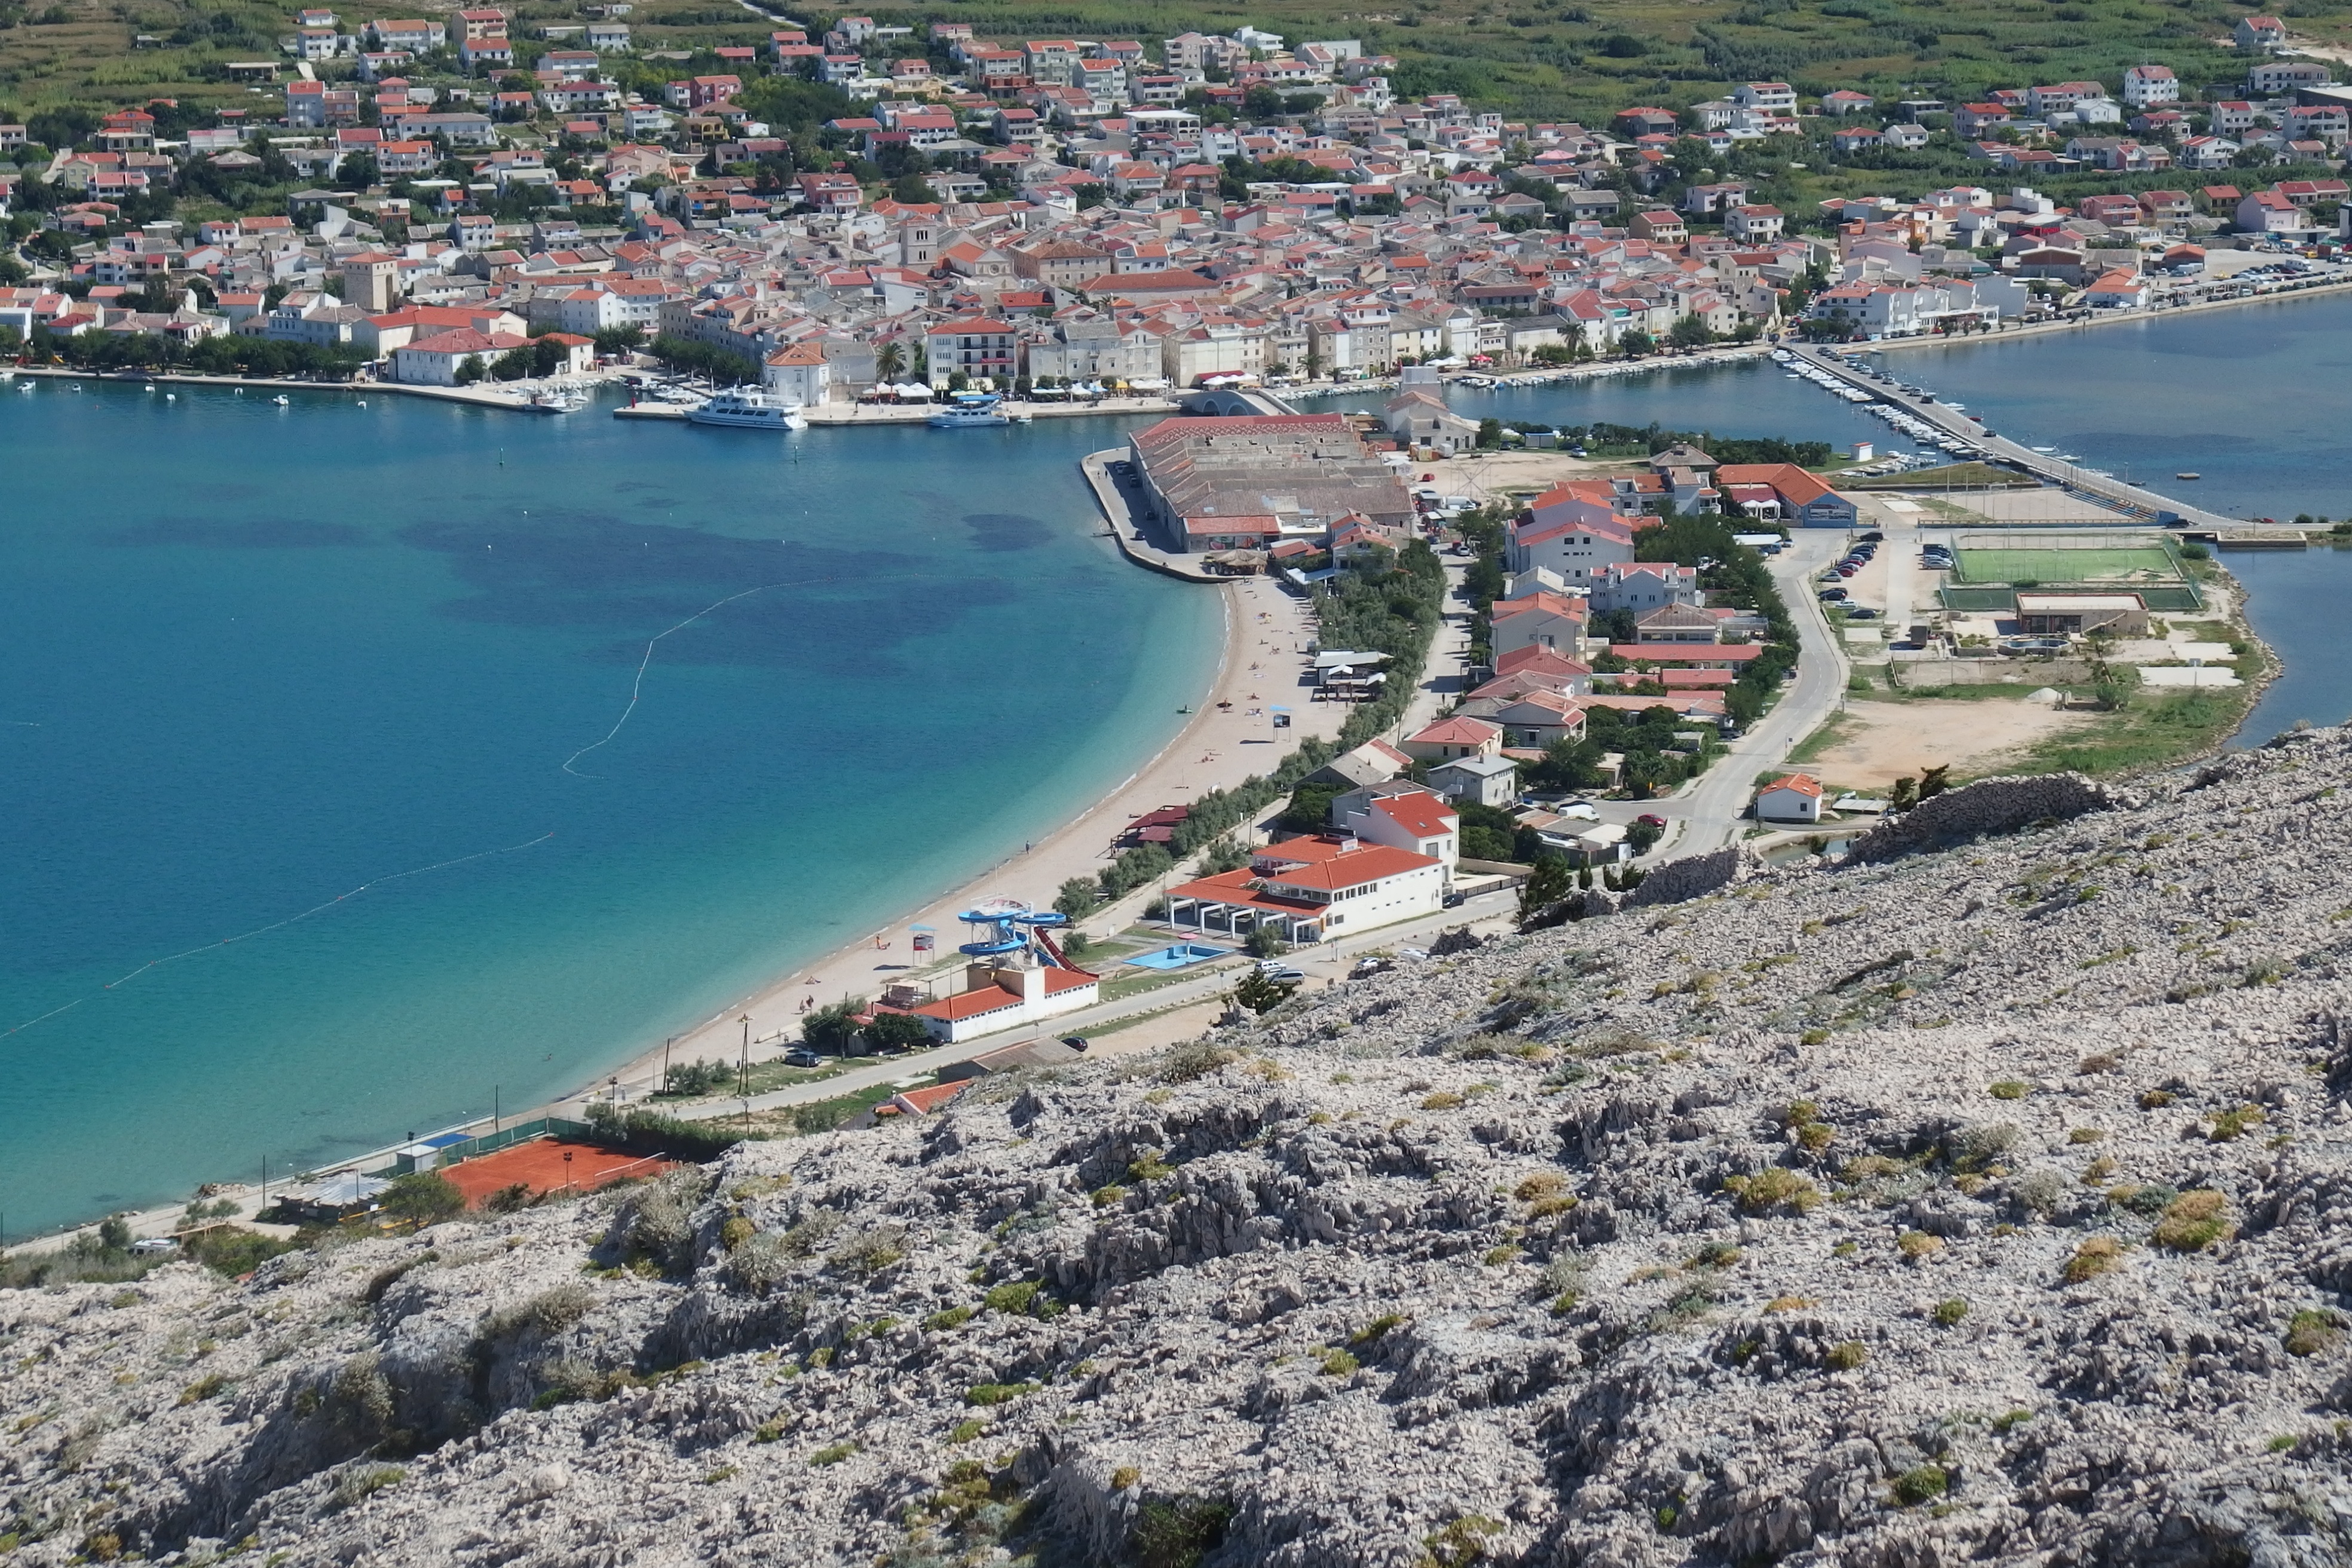
sea, coast, city, cove, bay, island, marina, port, terrain, croatia, cape, city views, bird's eye view, pag, aerial photography, geological phenomenon